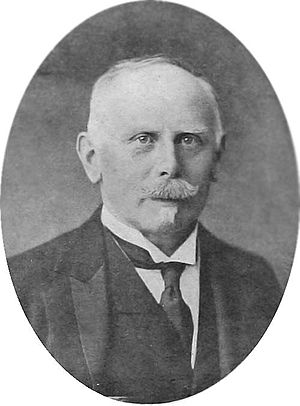
Heinrich Wenck
Heinrich Wenck
Heinrich "Henry" Emil Charles Wenck var dansk arkitekt og akvarelmaler og fra 1903 titulær professor ved Kunstakademiet.